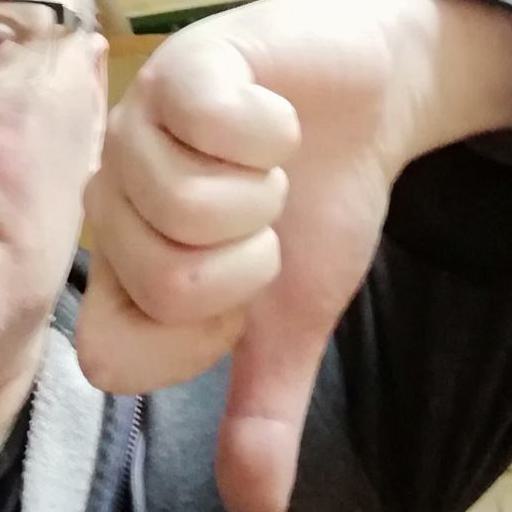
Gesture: dislike